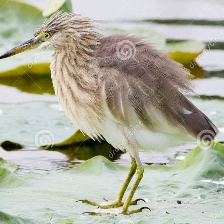
Species: CHINESE POND HERON
Scientific name: ARDEOLA BACCHUS
ImageNet parent category: little_blue_heron